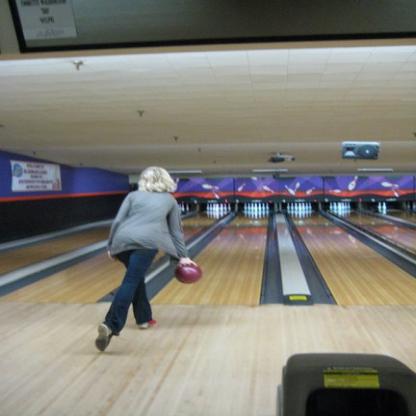
Scene: Indoor